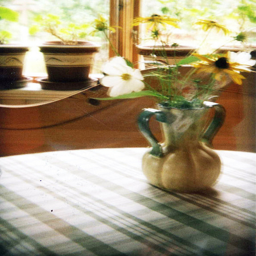
A table with a vase and flowers on it.
Blurry photograph of flowers in a vase on a table
A vase full of flowers enjoying the sunlight.
A table with a potted plant on top.
A vase with flowers sits on a table.